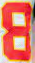
Number: 8